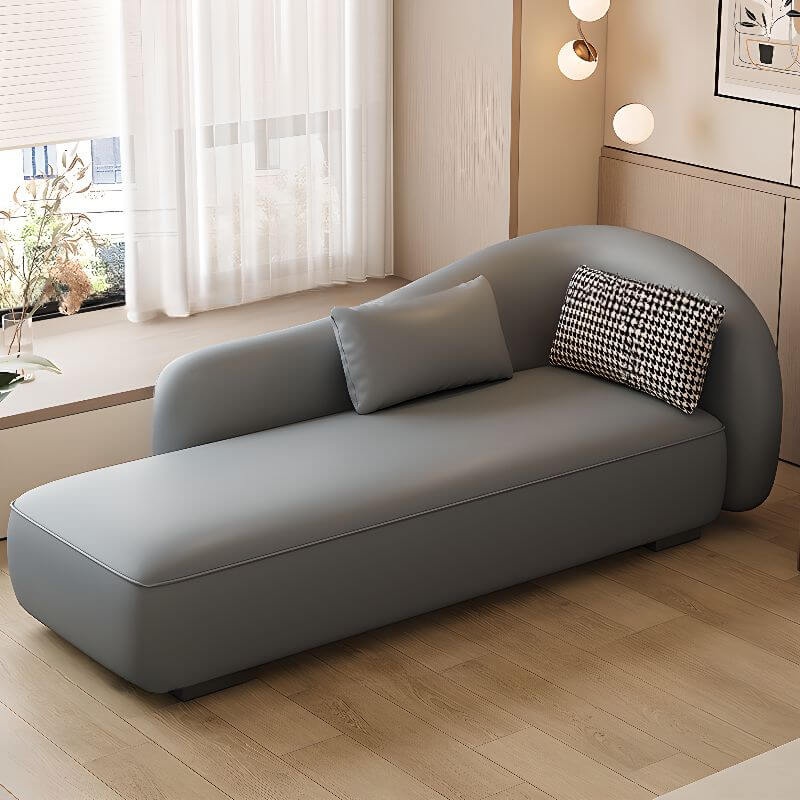
Minimalist Solid Color Chaise Chair with Right-hand Piece/Left-side Arm, Reclining and 2 Pillows
Elevate Your Living Space Introducing the Minimalist Solid Color Chaise Chair , an elegant blend of comfort and style. With its clean lines and Scandinavian design, this chaise chair is not just a piece of furniture; it's a statement piece that can transform your living area into a haven of relaxation. Versatile Design Available in both left-arm and right-arm orientations, this chaise chair adapts effortlessly to your space. The unique solid color upholstery adds a touch of sophistication, while allowing you to mix and match it with various decor styles. Comfort Meets Functionality This large, oversized chair invites you to recline back into cozy serenity. It comes equipped with two plush pillows that provide additional support and style, making it perfect for curling up with a book or having a casual chat with friends. Quality Materials Crafted with a robust wood frame , this chaise is built to last. The design features no purposeful distressing , ensuring a contemporary look that remains timeless. Color Options Classic Beige Vibrant Orange Modern Gray Choose from these versatile colors to find the perfect match for your home’s aesthetic. The stacking of colors allows for creativity in your interior design choices. Why Choose This Chaise? Stylish Scandinavian design Available in multiple orientations Large size for ultimate comfort Durable wood frame Two accompanying pillows for added comfort Transform your relaxation routine with the striking Minimalist Solid Color Chaise Chair , where style meets unmatched comfort.
Brand: Cocochairs
Category: Furniture > Chairs > Chaises > Armless Chaises